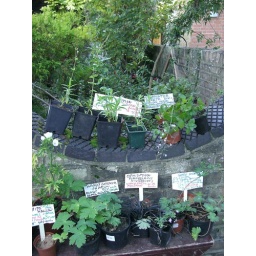
En route to work. There was a sign telling people to put plant money in the letterbox.